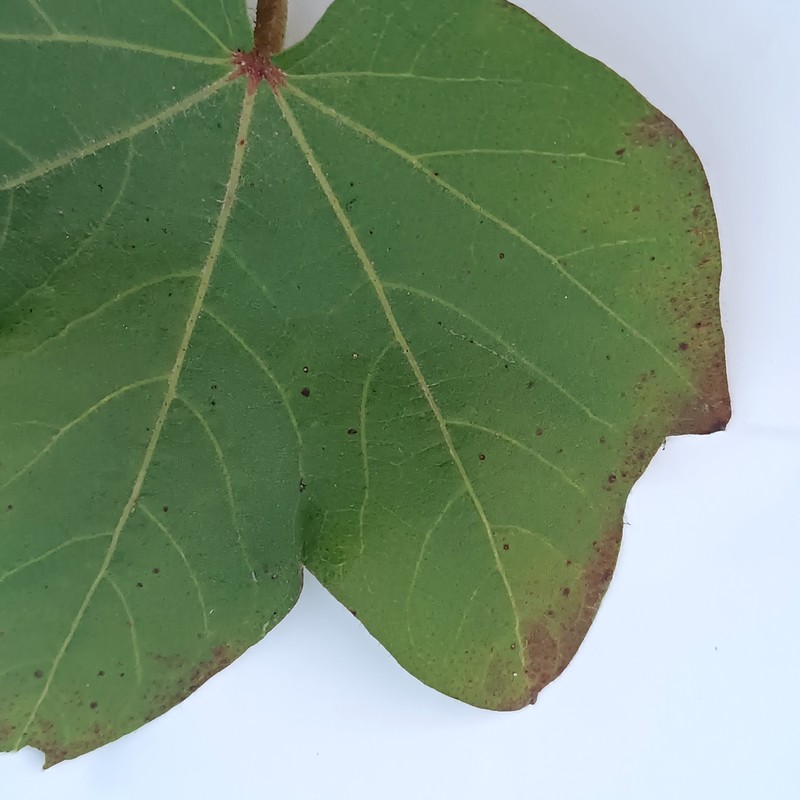
Label: Leaf Redding